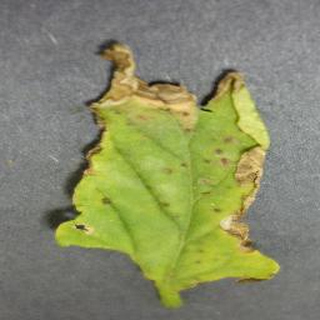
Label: tomato_bacterial_spot